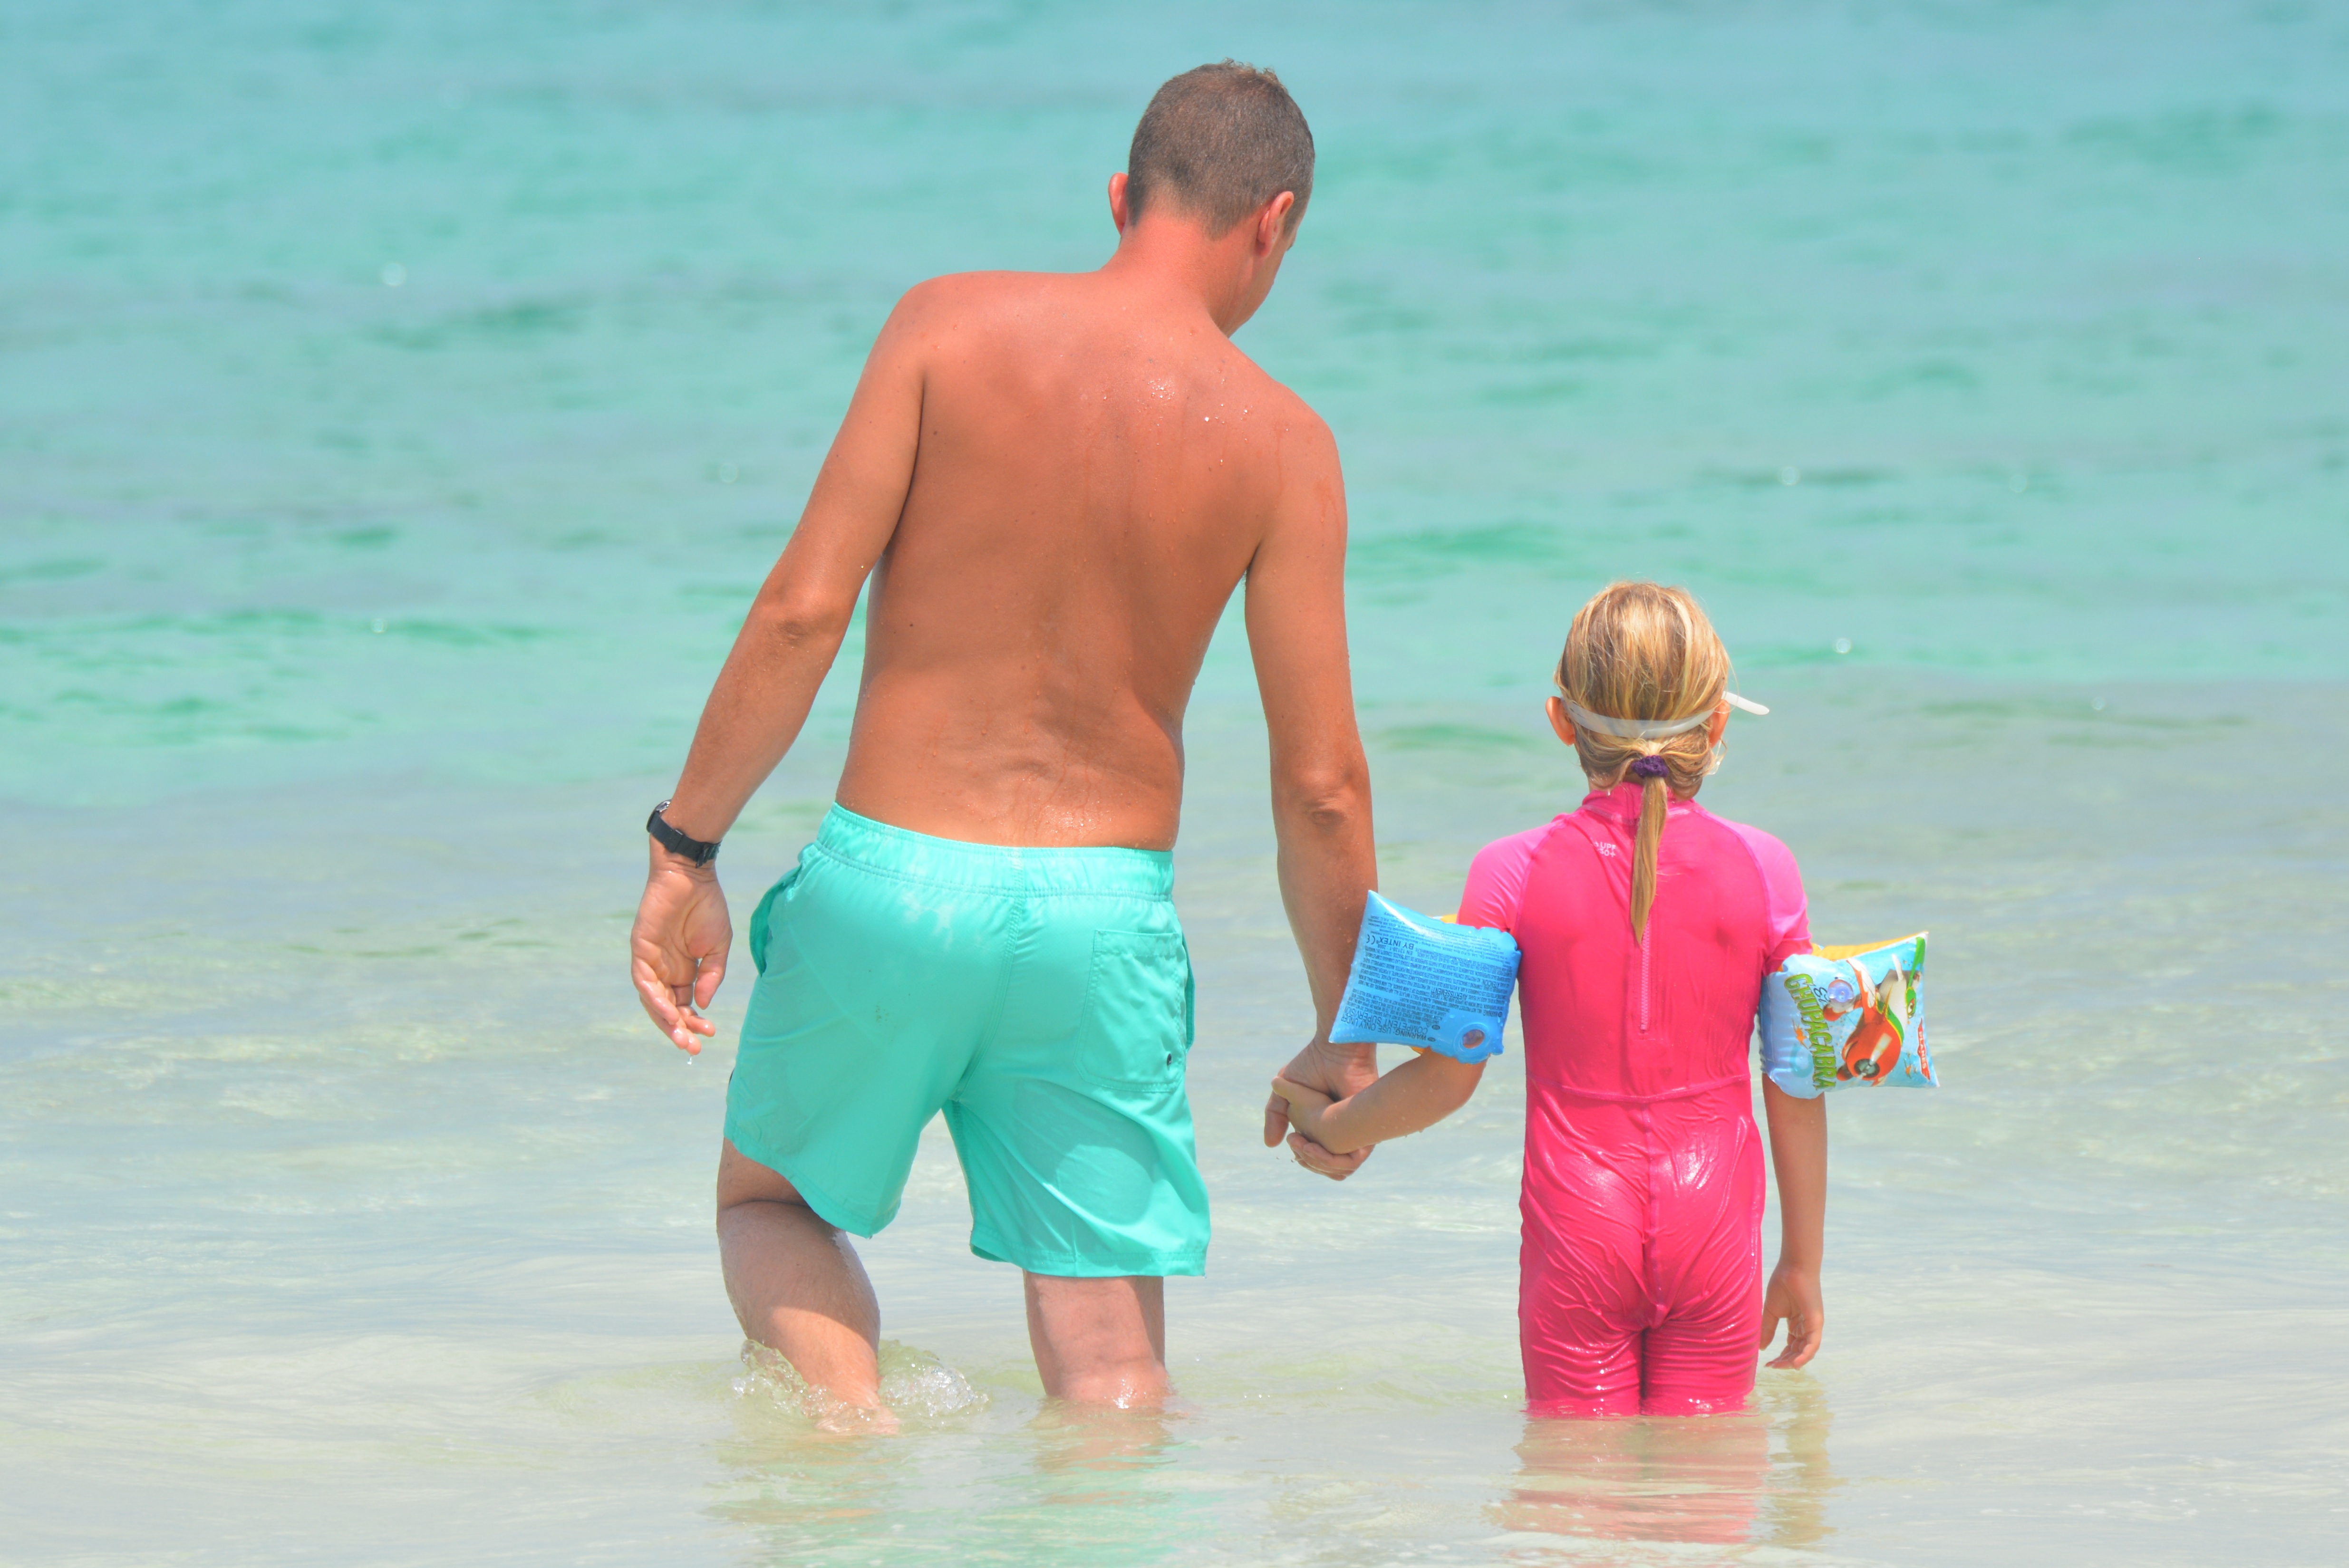
man, beach, sea, ocean, people, play, vacation, male, father, child